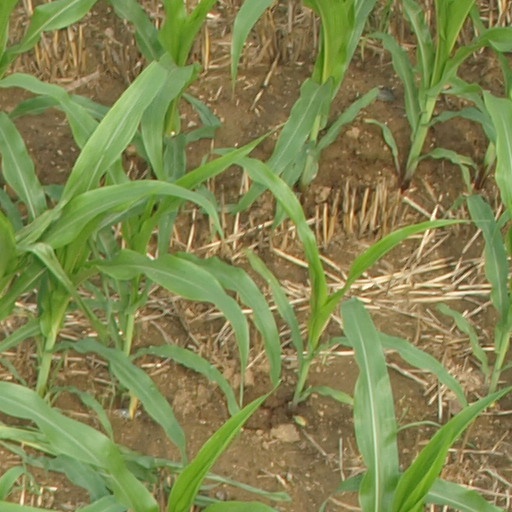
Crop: maize; corn